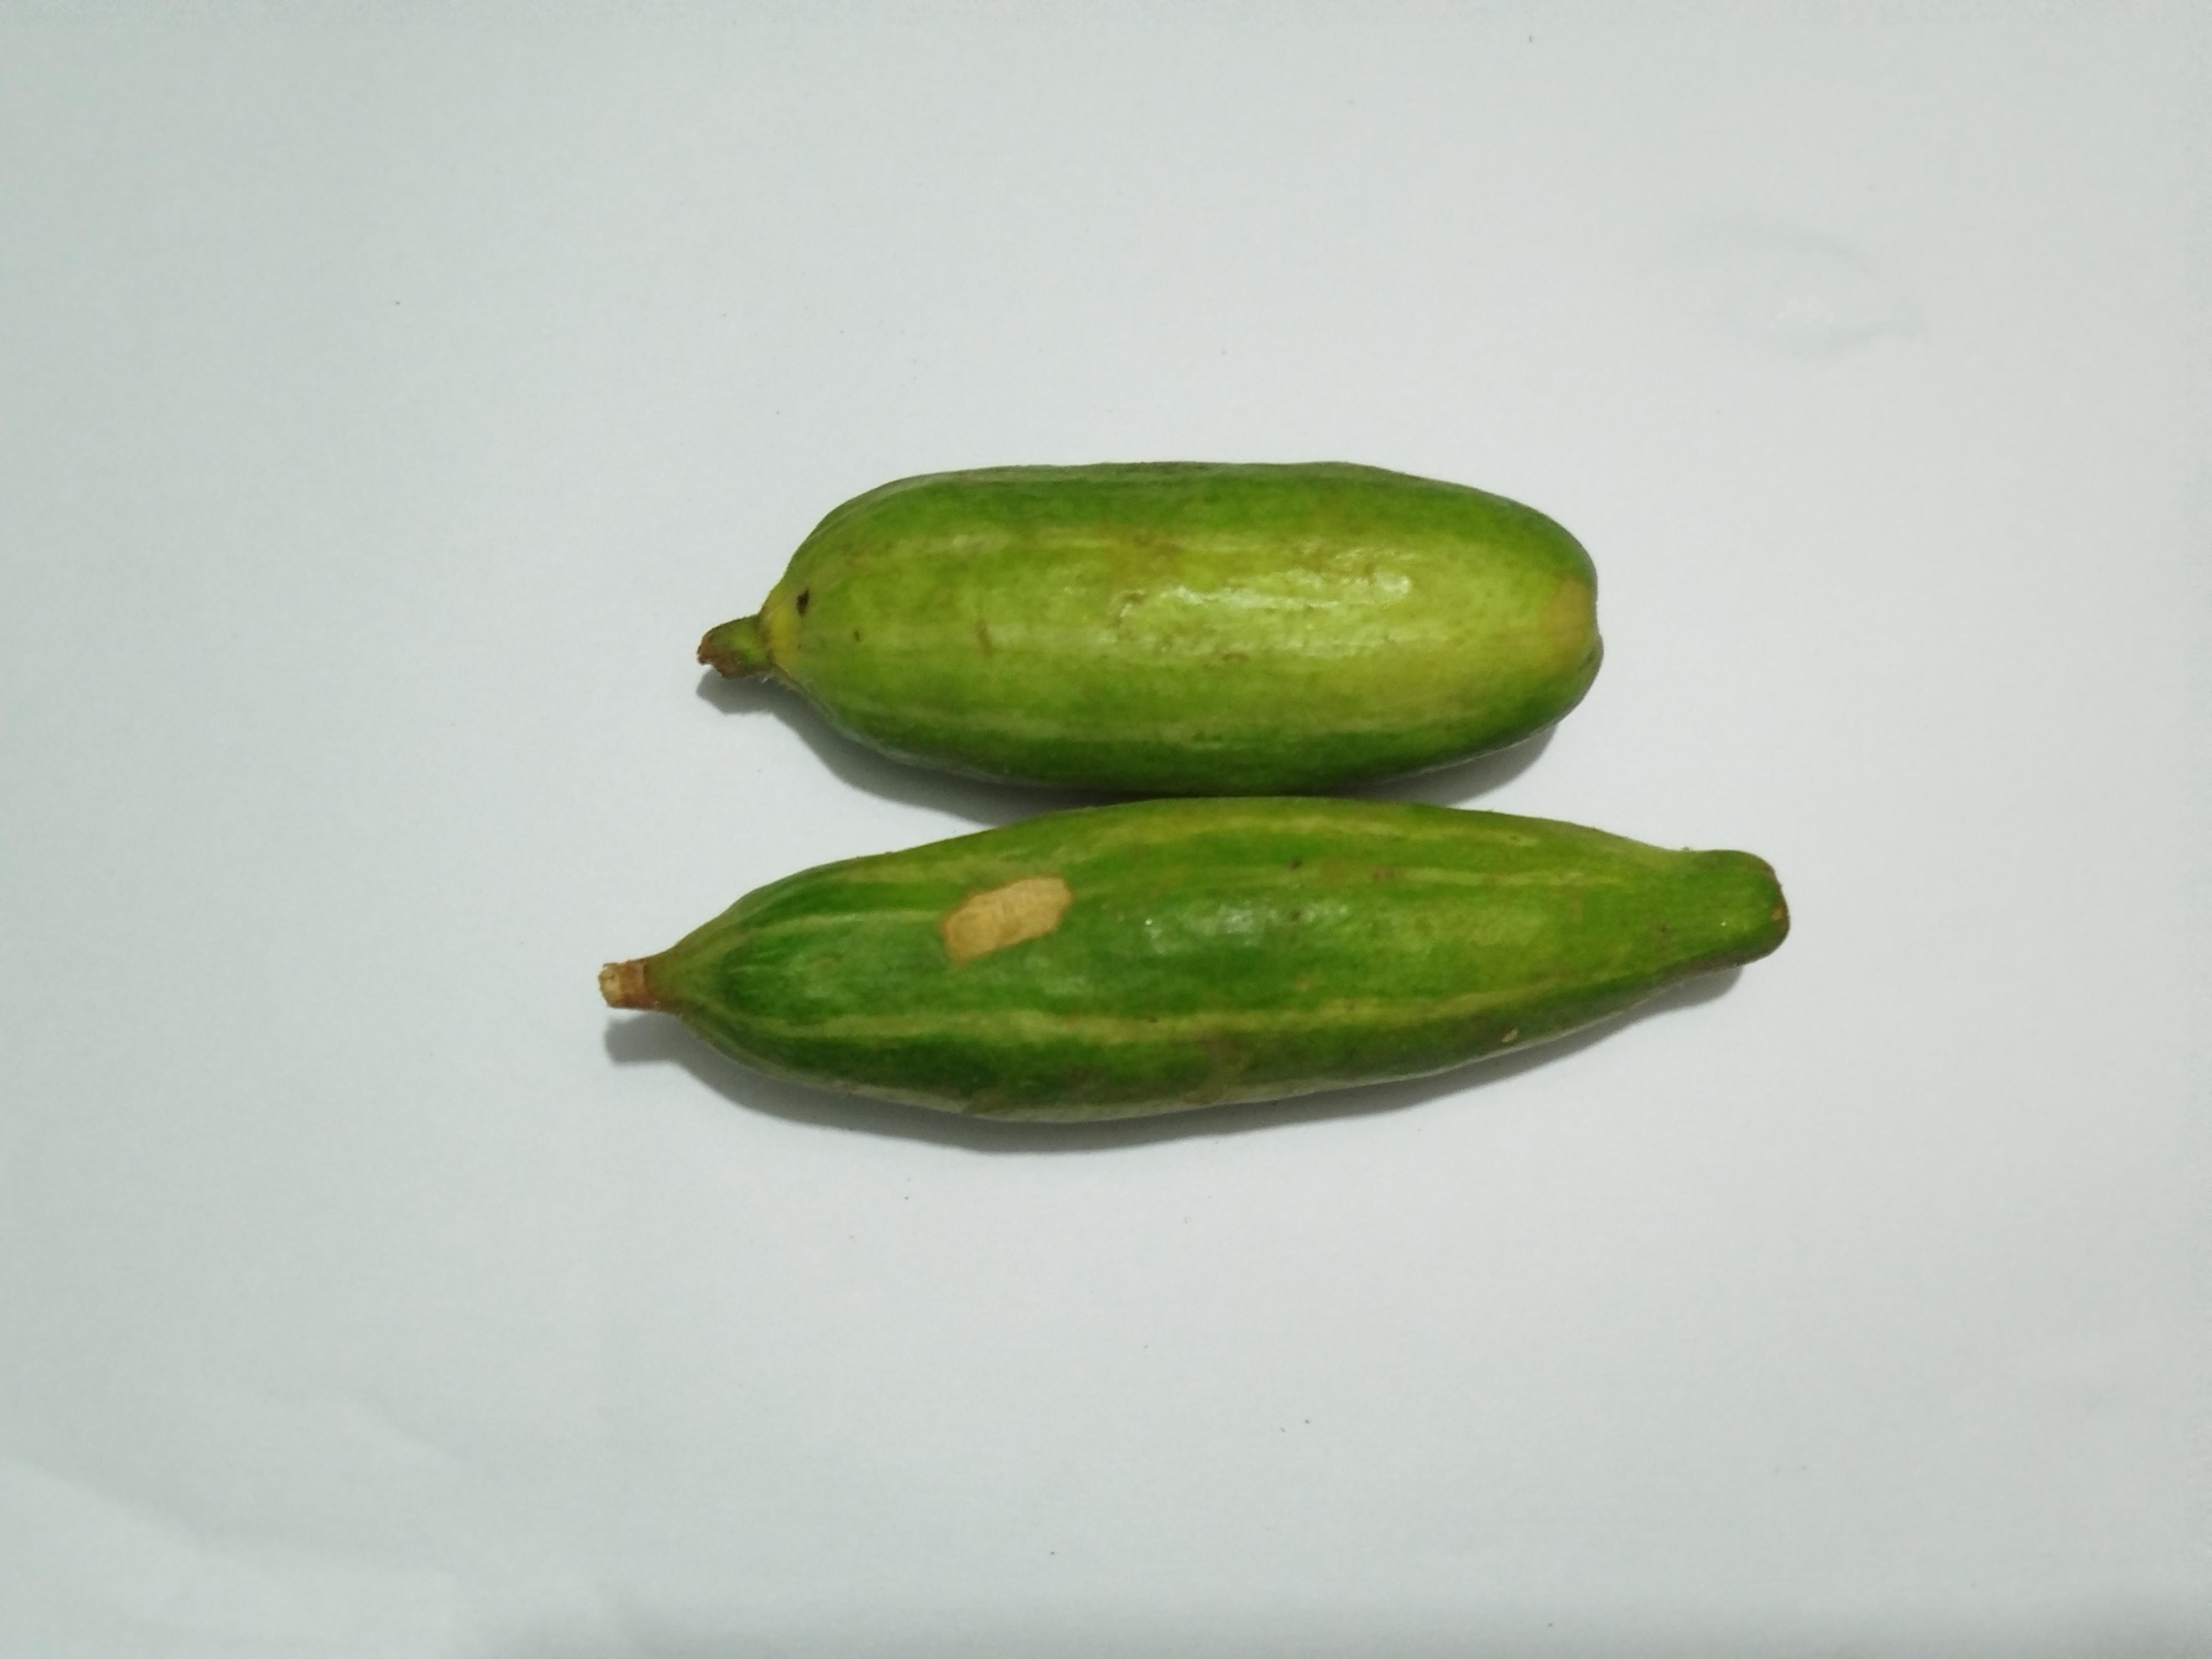
Label: Pointed gourd